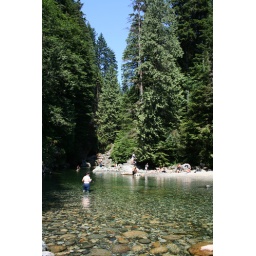
Great swimming in ice-cold mountain water -- perfect for 35C heat.